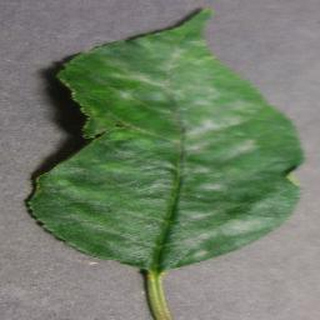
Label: cherry_powdery_mildew